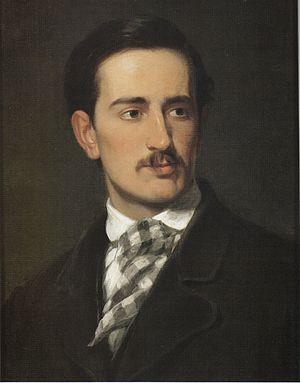
Robert Walker Weir, né le 18 juin 1803 à New Rochelle dans l'état de New York et décédé le 1ᵉʳ mai 1889 à New York dans le même état aux États-Unis, est un peintre américain de la Hudson River School et un professeur d'art américain, connu pour ces nombreux portraits et ces paysages. L'une de ces œuvres la plus connue, intitulée Embarkation of the Pilgrims et illustrant l'embarquement des Pères pèlerins à bord du vaisseau Speedwell en 1620, décore la rotonde du Capitole des États-Unis à Washington.